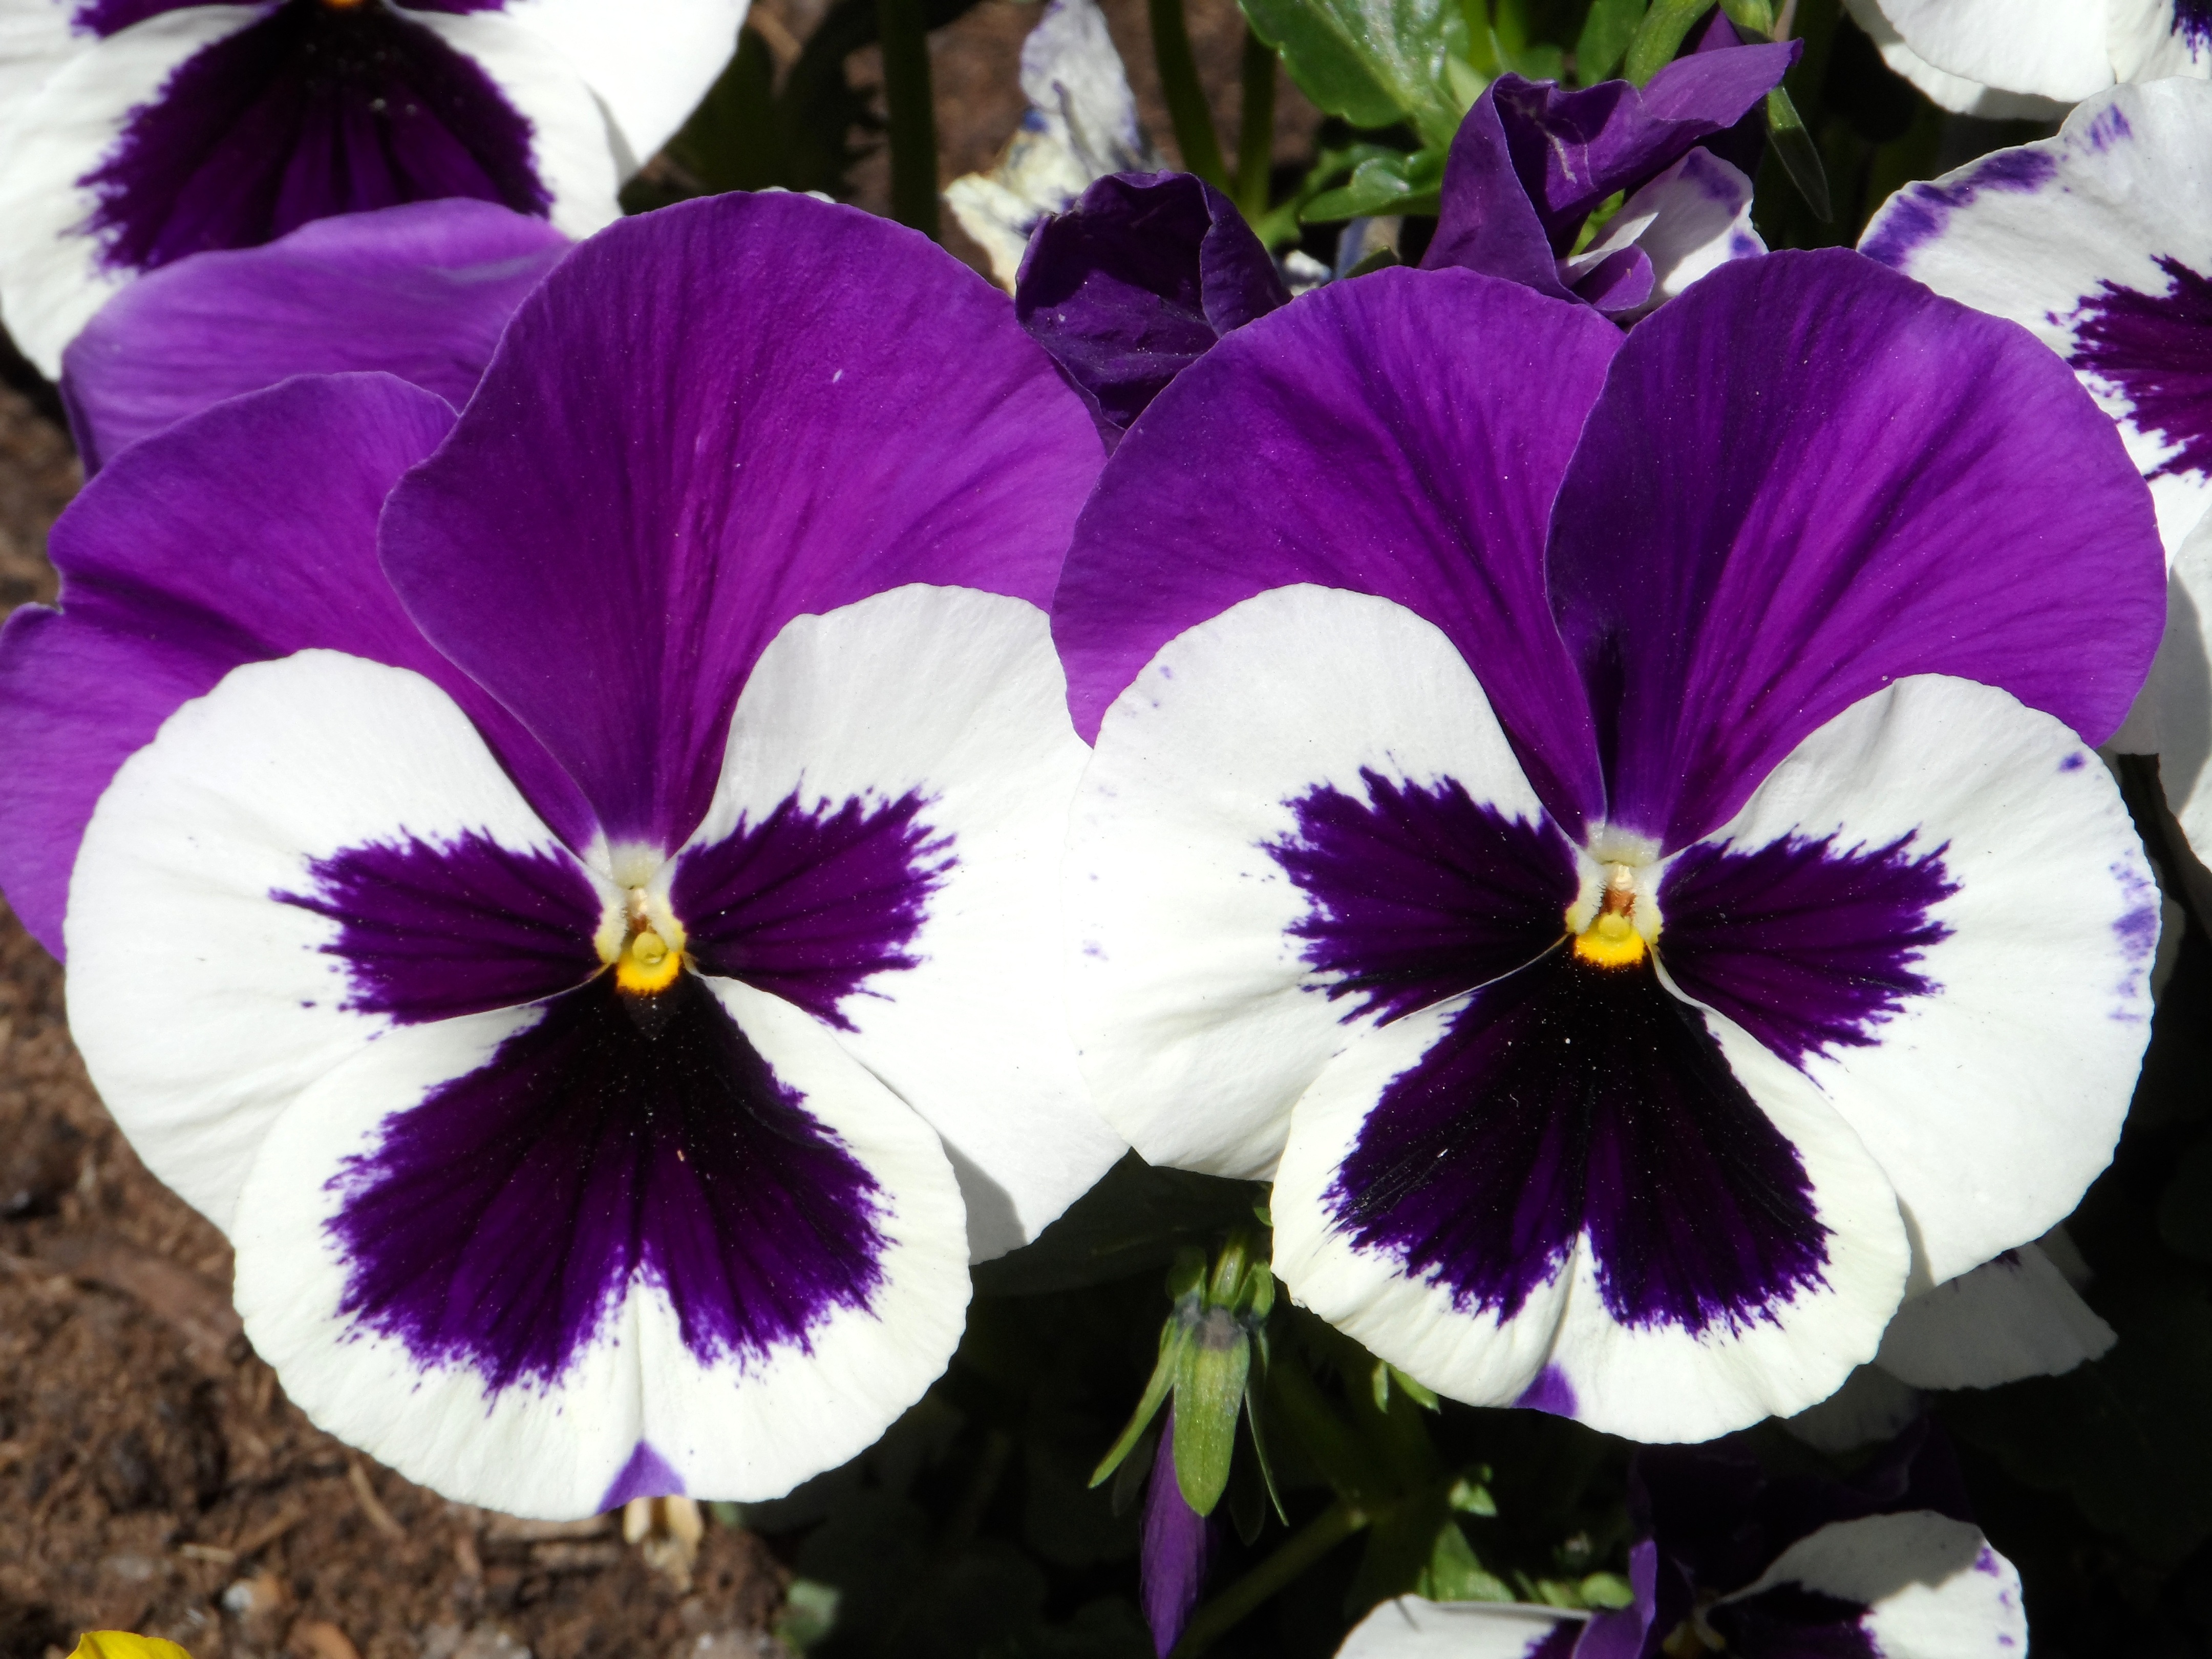
nature, blossom, light, plant, white, flower, purple, petal, bloom, spring, stamp, lush, color, grow, colorful, garden, close, flora, sprout, single flower, decorative, eye, violet, bright, picturesque, pistil, multicolored, smell, strong, gorgeous, viola, fragrance, hue, iridescent, stamens, splendor, spring awakening, pansy, multi coloured, flowering plant, green stuff, gaudy, mouth guard, garden pansy, violet plant, pensee, annual plant, land plant, violet family, malpighiales